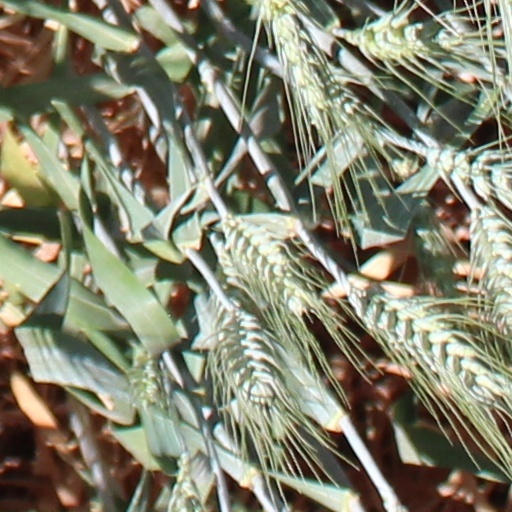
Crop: wheat